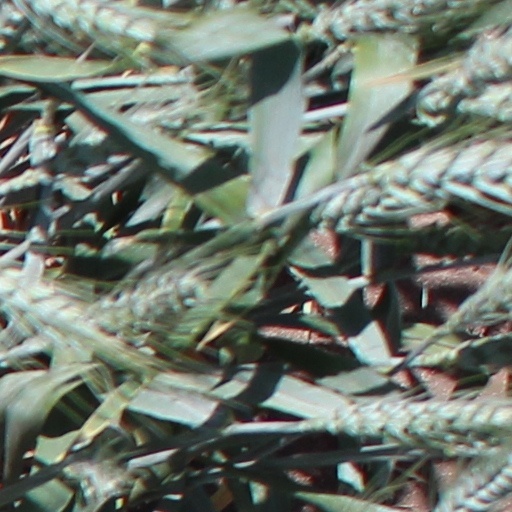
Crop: wheat